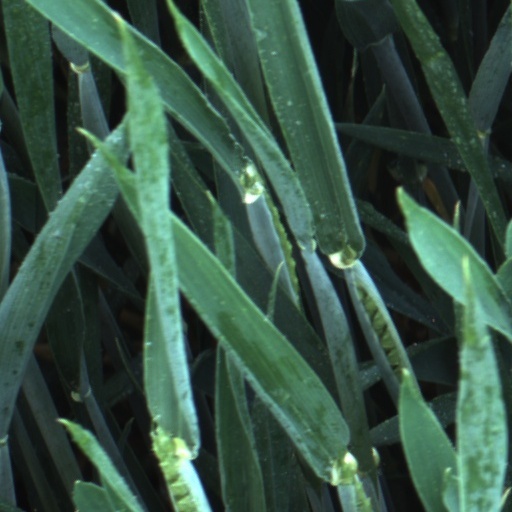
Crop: wheat